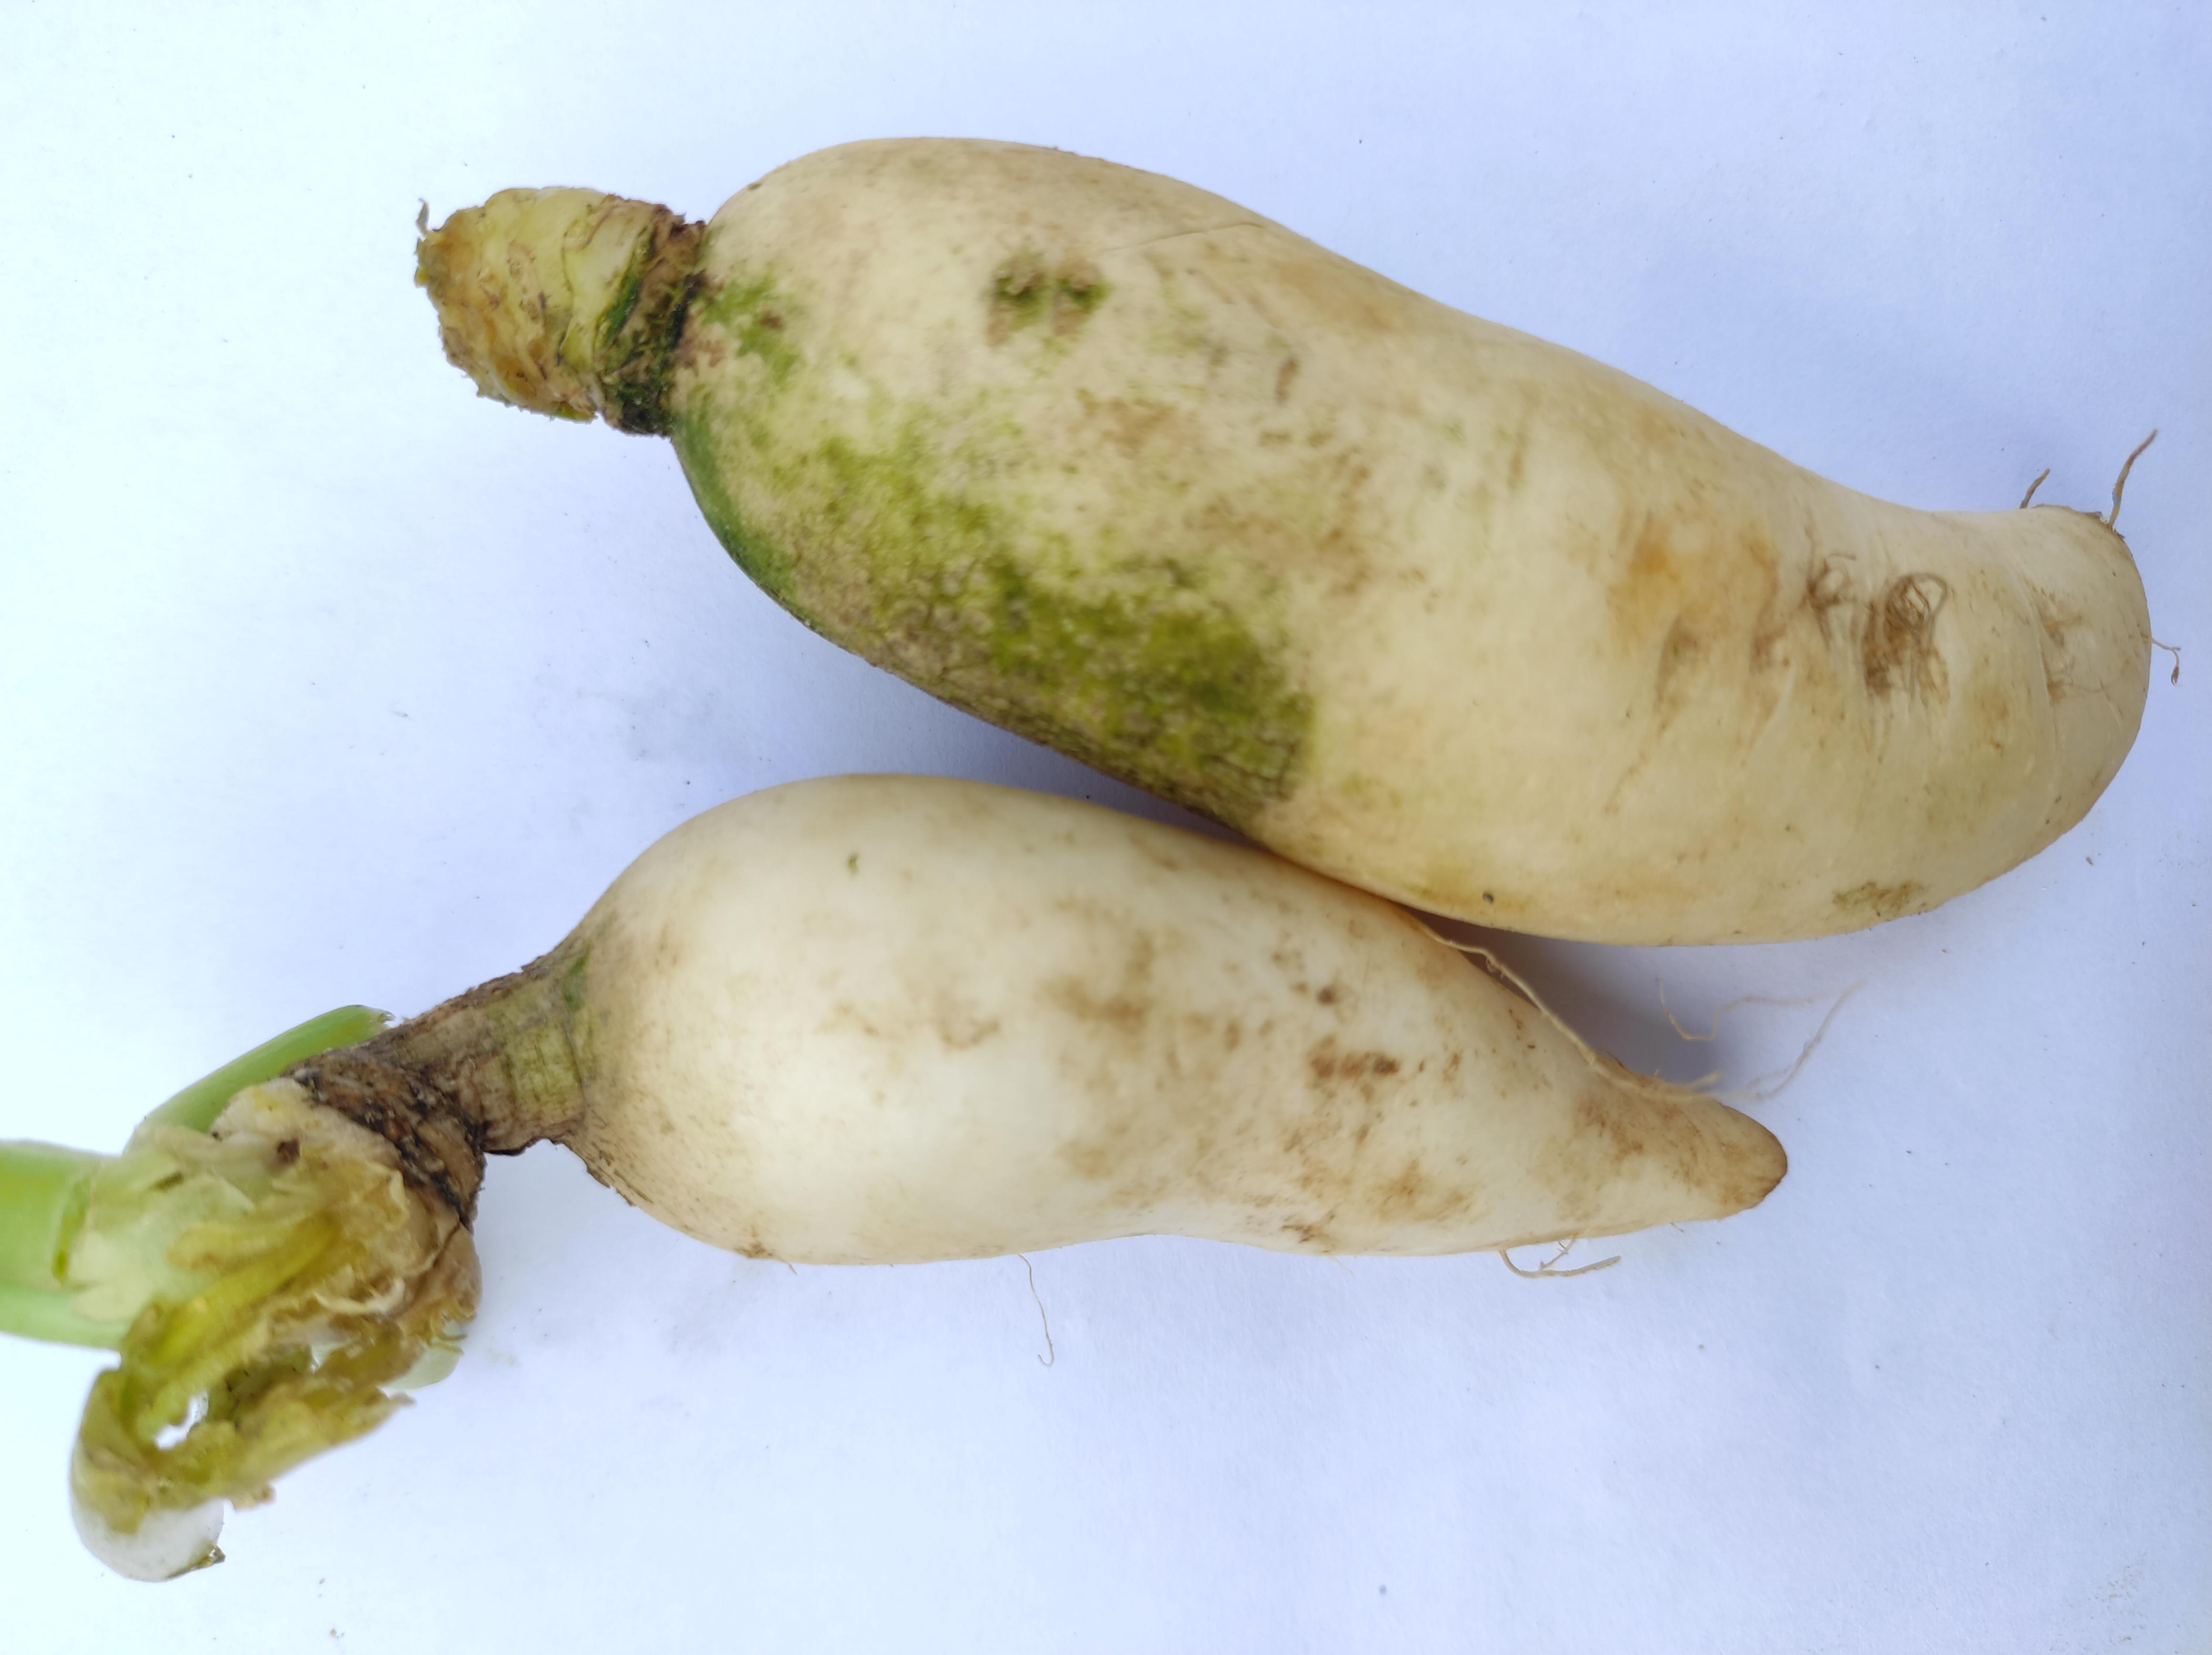
Label: Radish